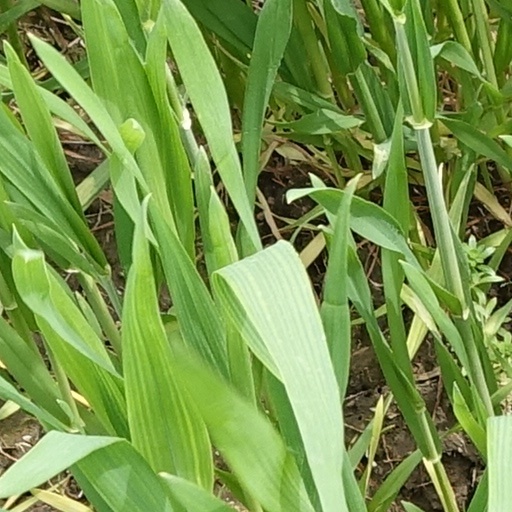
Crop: wheat